History of Caxias do Sul

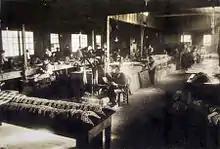
Interior of Metalúrgica Abramo Eberle. Photo from AHM.

Despite the Vargas government's support for primary activities, its new labor and social security legislation forced a restructuring of social labor relations. Thus, the work calendar and the Trade and Industrialists Union were reorganized, and a Mixed Commission for Conciliation of the Business and Working Classes was created, aiming at an adjustment to the new legislation. New determinations by the municipal administration in the area of public health at the end of the 1930s also had the effect of improving working conditions in the city's commercial and industrial establishments, and the issues of water and light supply, as well as sewage and garbage disposal, began to receive concentrated attention from the public authorities.